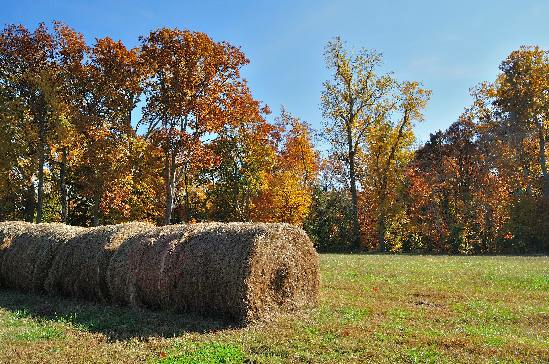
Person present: No